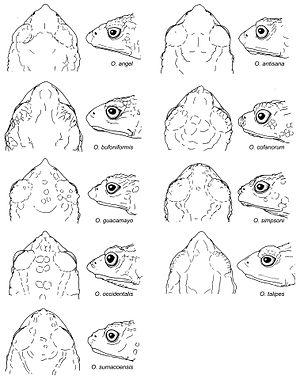
Osornophryne est un genre d'amphibiens de la famille des Bufonidae.